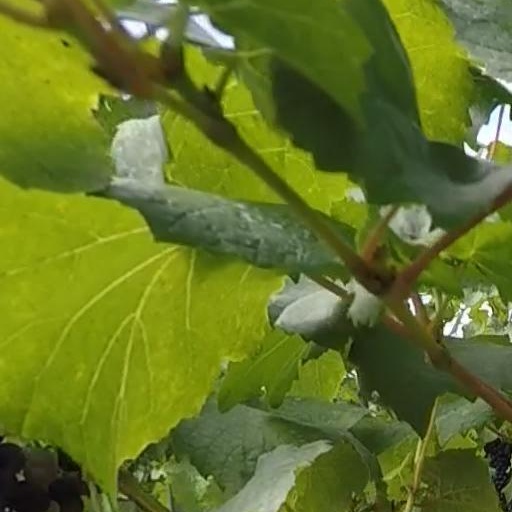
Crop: grape